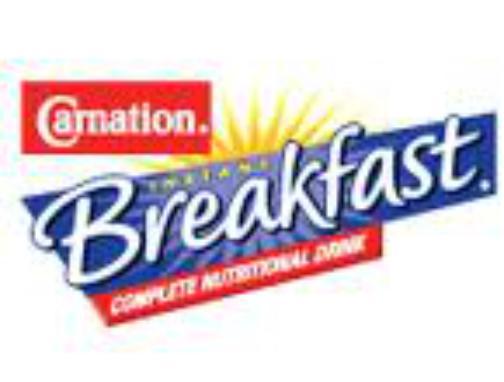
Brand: Carnation
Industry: Food